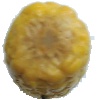
Label: Corn 1